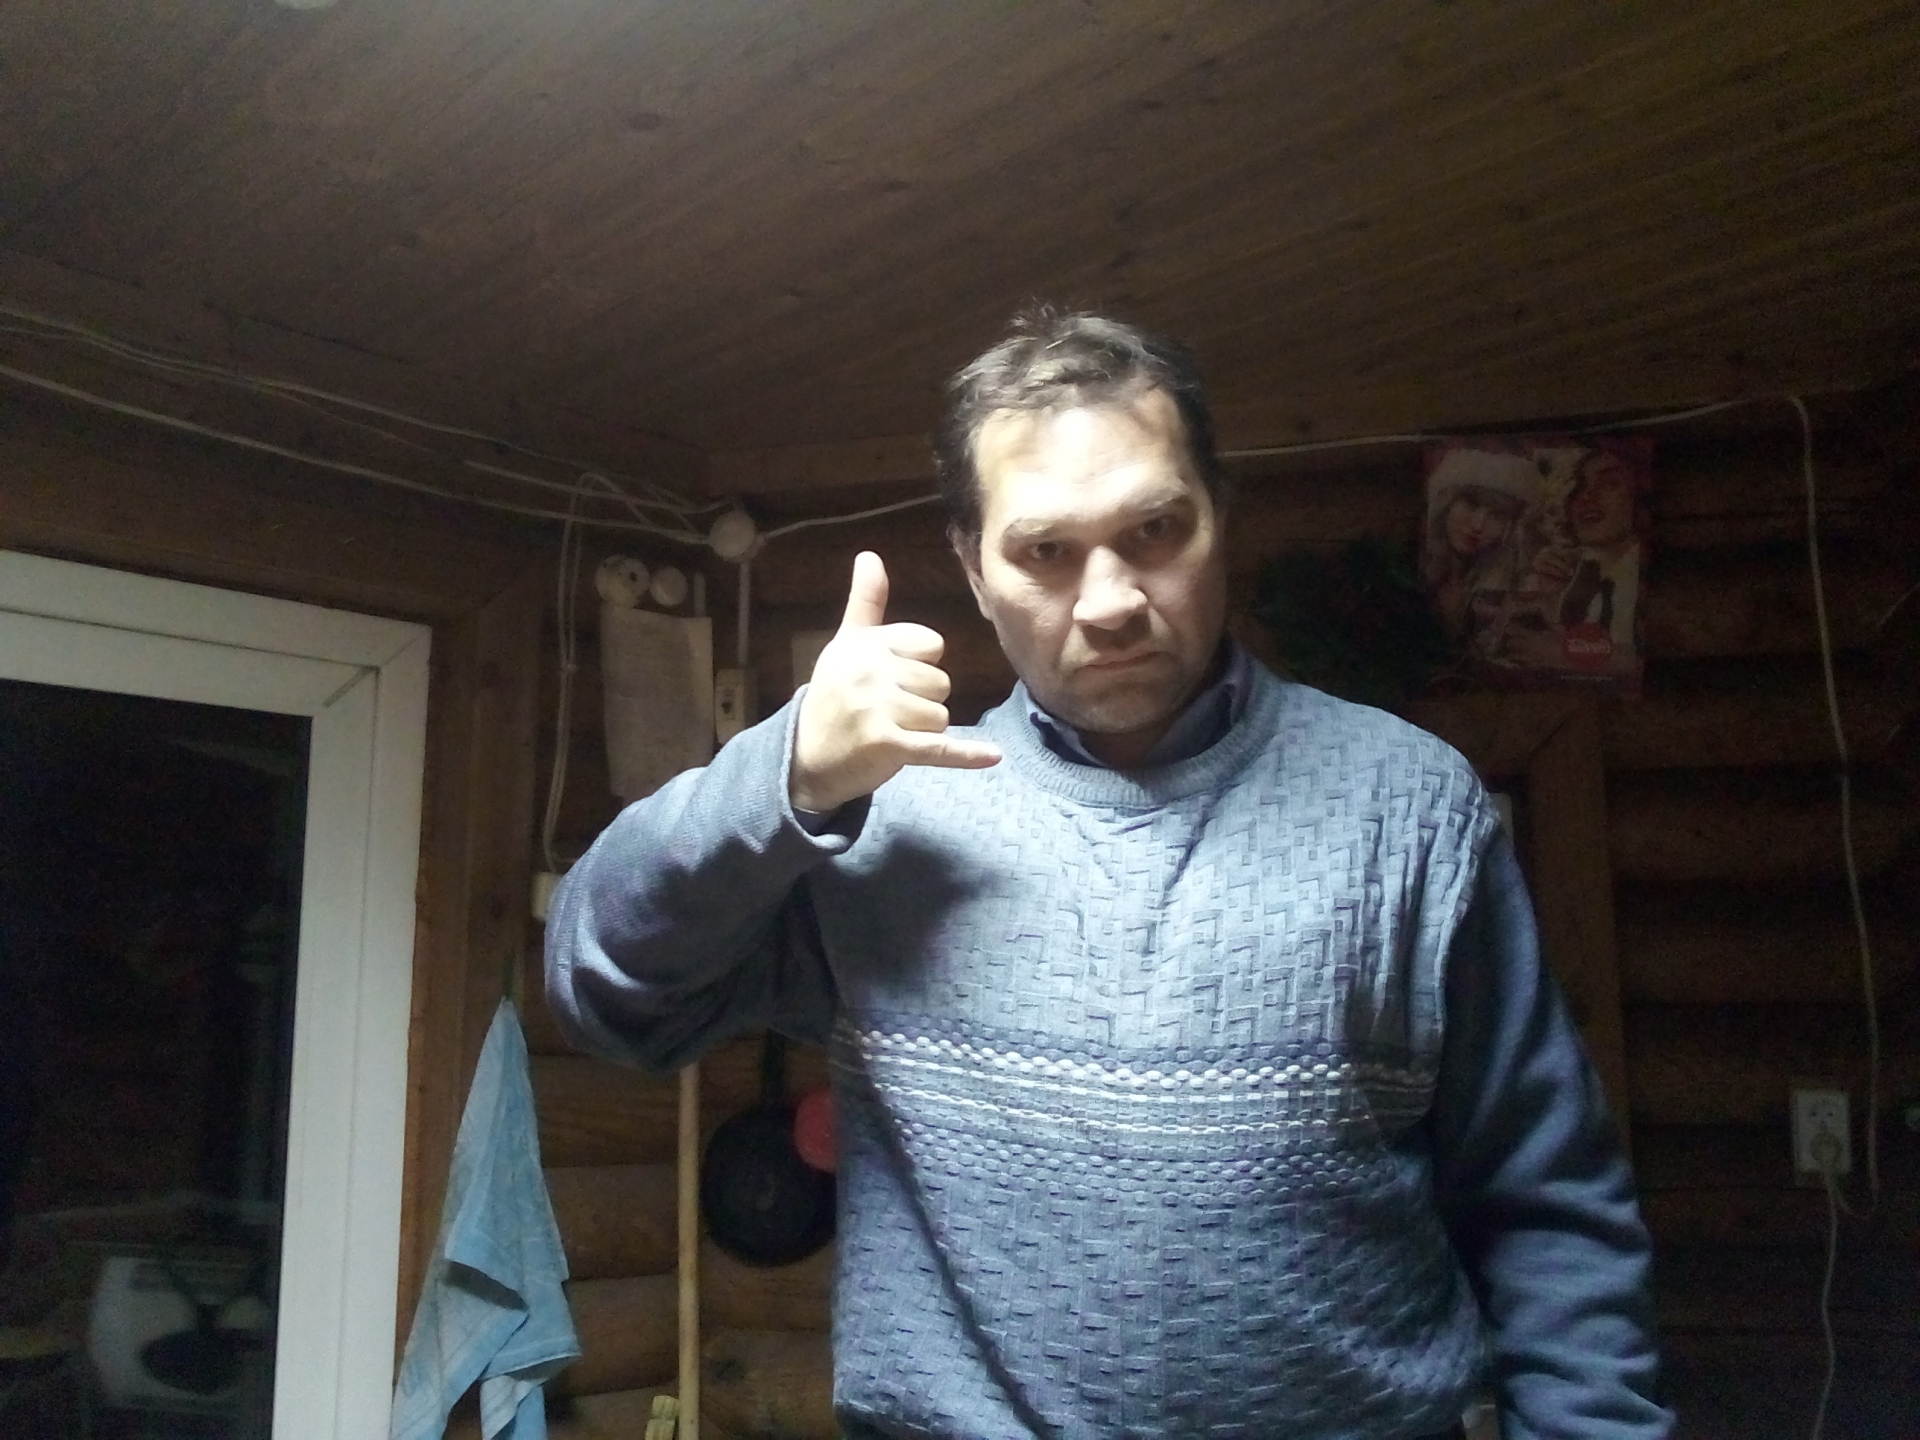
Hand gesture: call